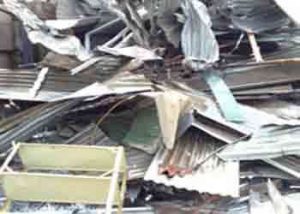
Label: trash